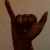
The image shows a hand gesture representing the letter 'Y' in Indian Sign Language.